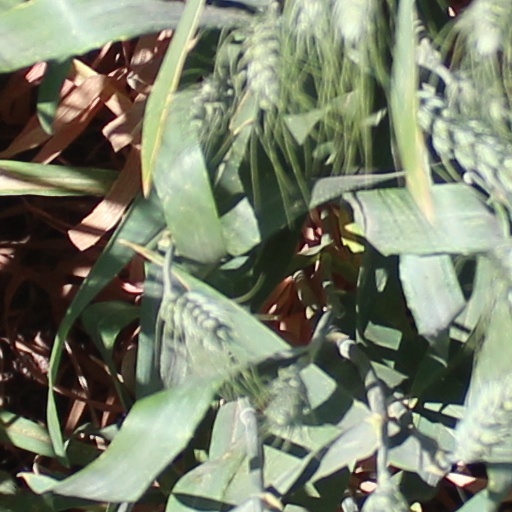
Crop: wheat